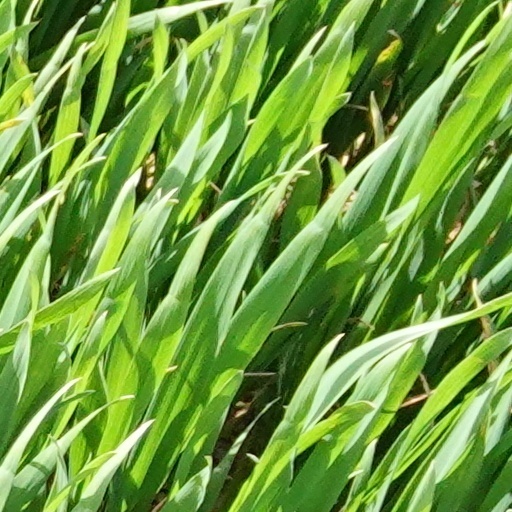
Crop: wheat